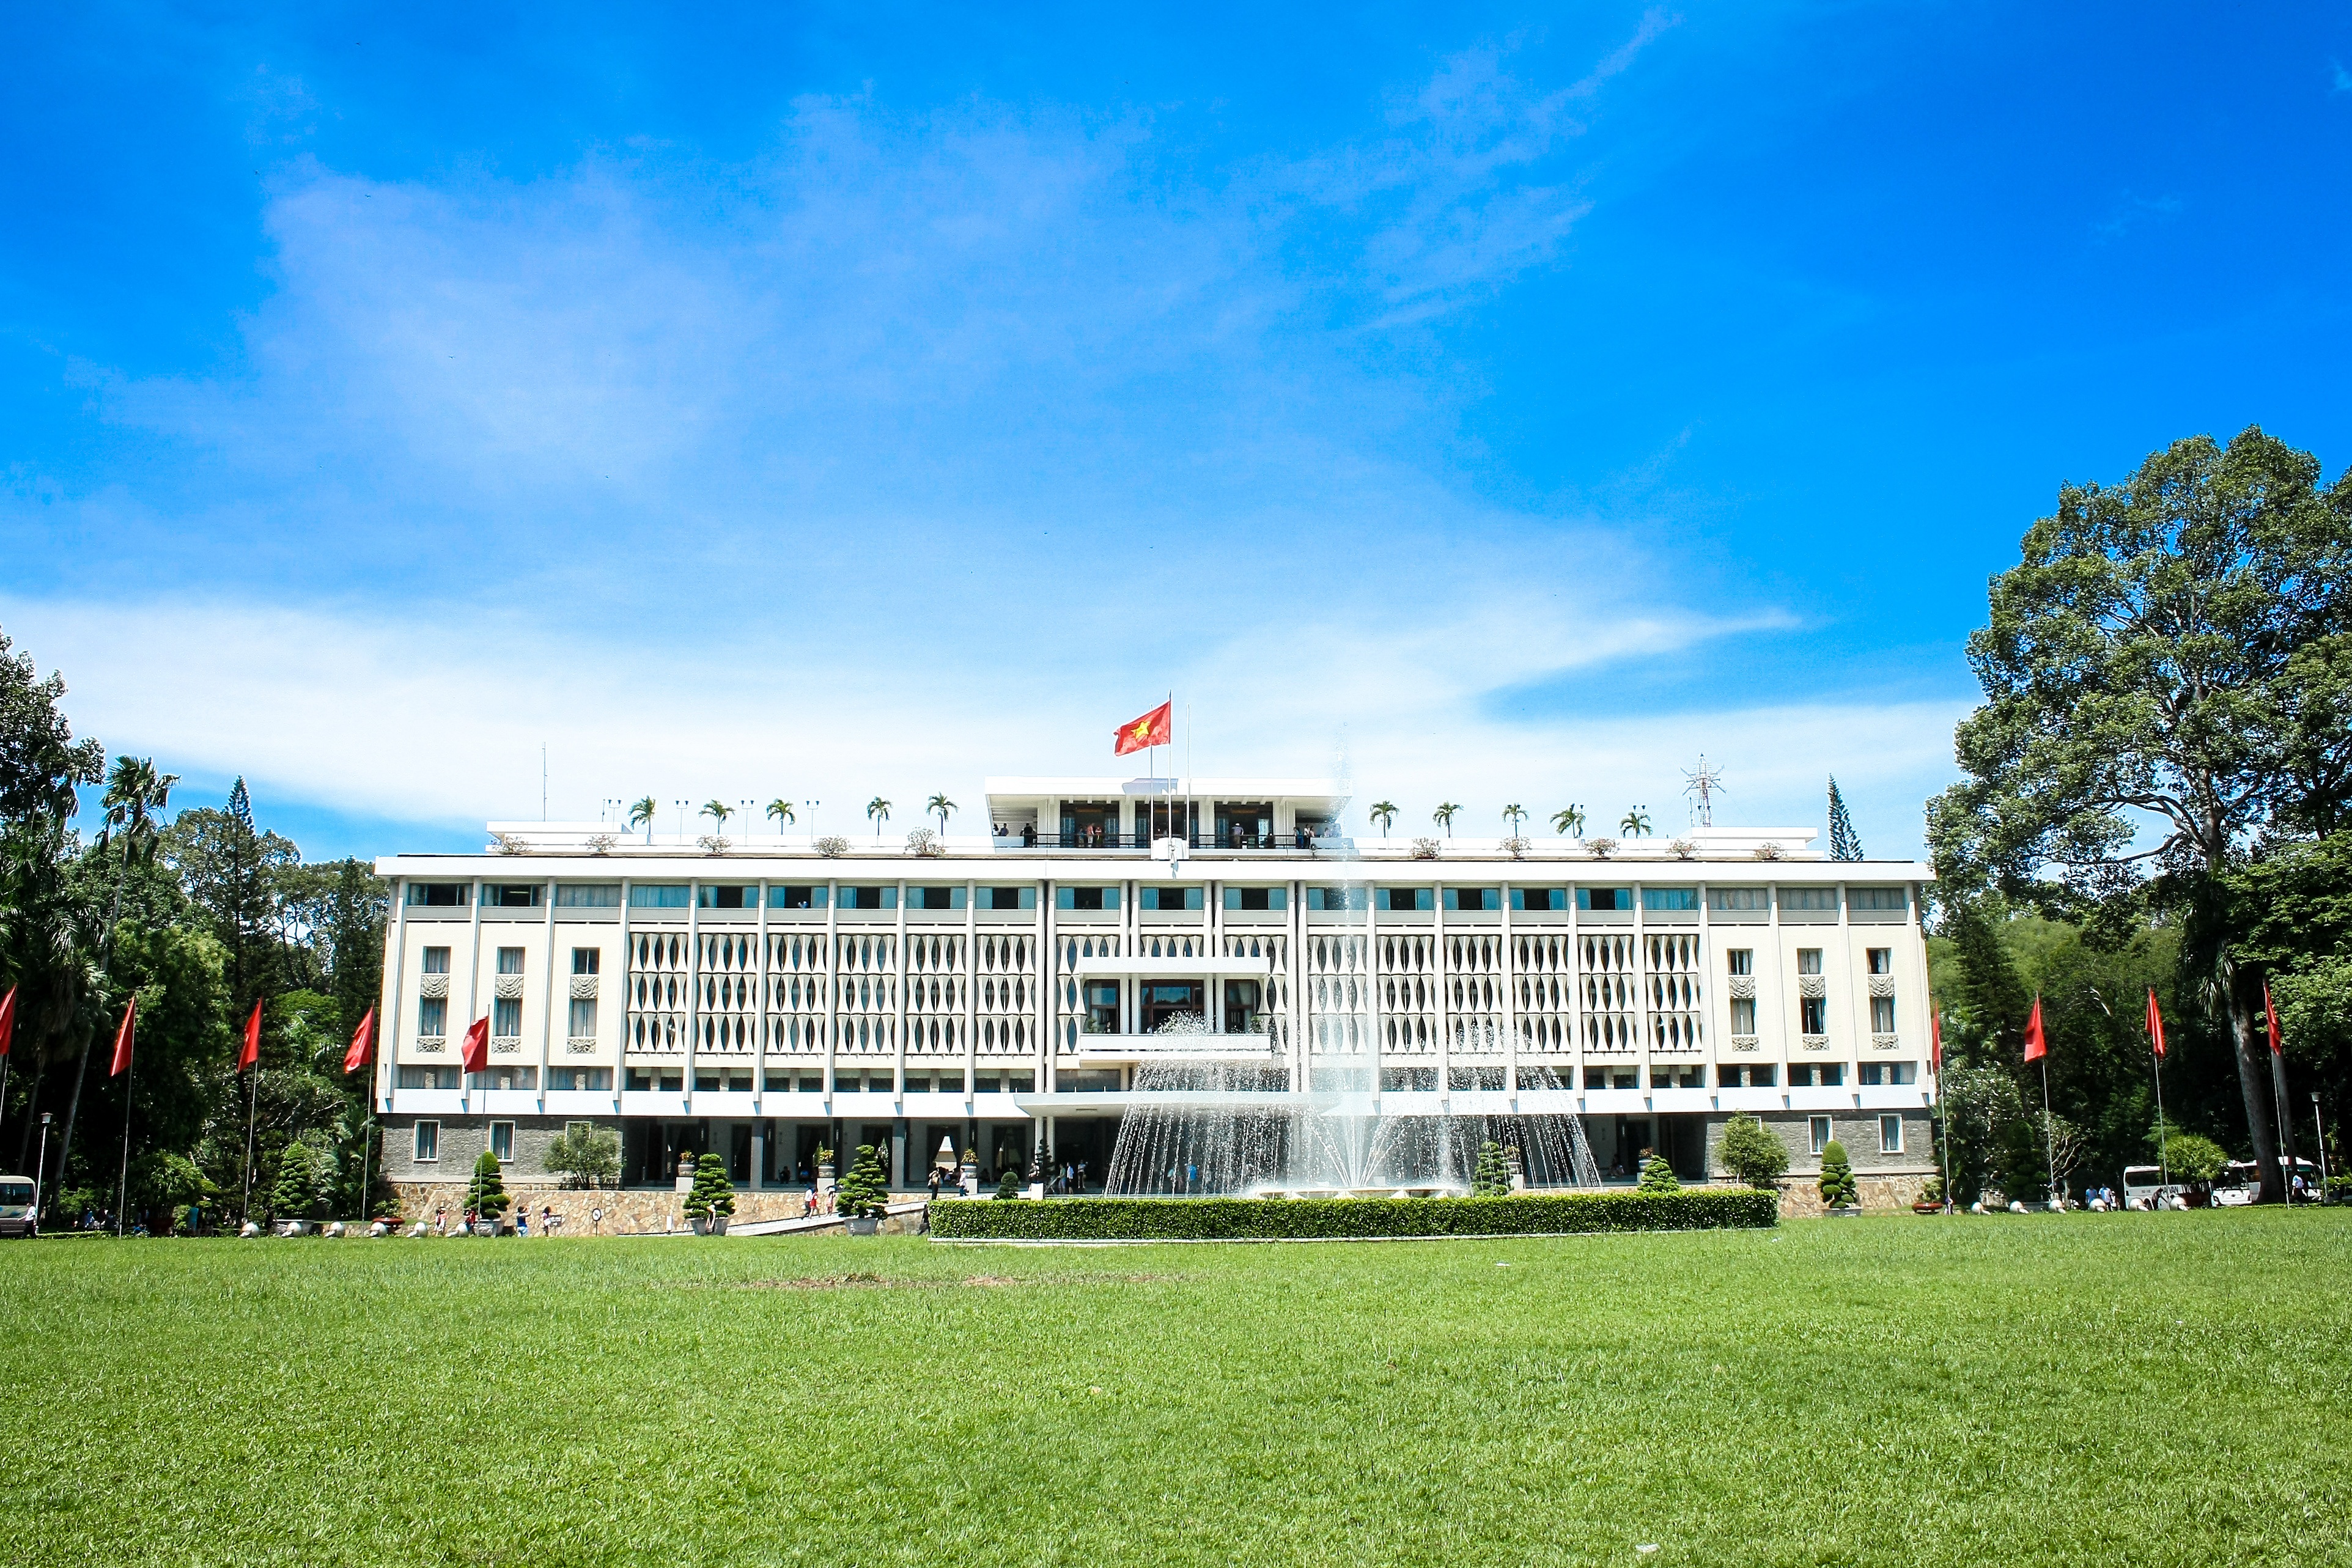
lawn, building, palace, plaza, campus, estate, vietnam, stately home, hochiminh, sport venue